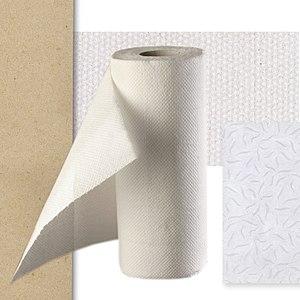
Un produit tissue, plus connue sous le nom de papier tissue, est un papier à usage unique utilisé couramment pour l’hygiène et l'essuyage personnelles, domestiques ou industriels.